Tanit Phoenix

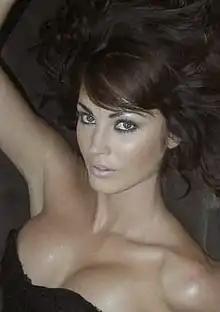
Phoenix in 2011

Tanit Phoenix (born 24 September 1980) is a South African fashion model, actress and makeup artist. She is known for her swimwear and lingerie photo shoots after appearing in a "Sports Illustrated Swimsuit Issue" in 2003 and in "GQ" magazine and "FHM" in the same year.